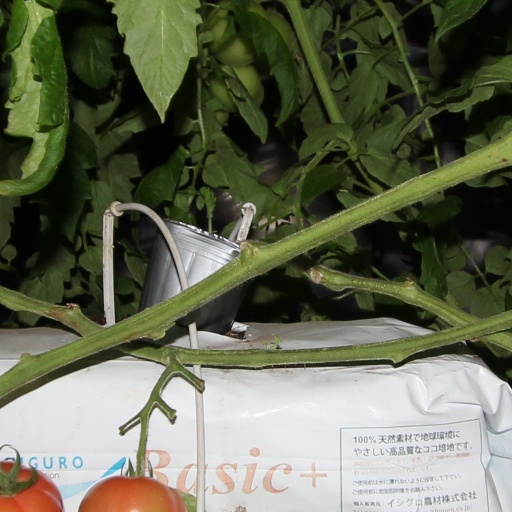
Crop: tomato